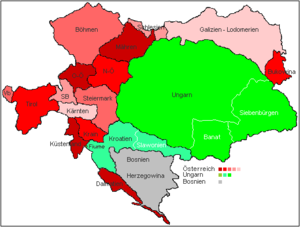
Les royaumes et pays représentés au Conseil d'Empire, ou au Reichsrat était, de 1867 à 1918, la désignation officielle de l'ensemble formé par les territoires au nord et à l'ouest de la monarchie austro-hongroise. Il comprenait ces terres de l'ancien empire d'Autriche ayant fait partie de la Confédération germanique, c'est-à-dire les territoires héréditaires des Habsbourg et les pays de la couronne de Bohême, ainsi que le royaume de Galicie et de Lodomérie, la Bucovine et le royaume de Dalmatie. Le nom courant, aussi parmi les juristes et les fonctionnaires, était Cisleithanie, contrairement à la Transleithanie, la partie hongroise.